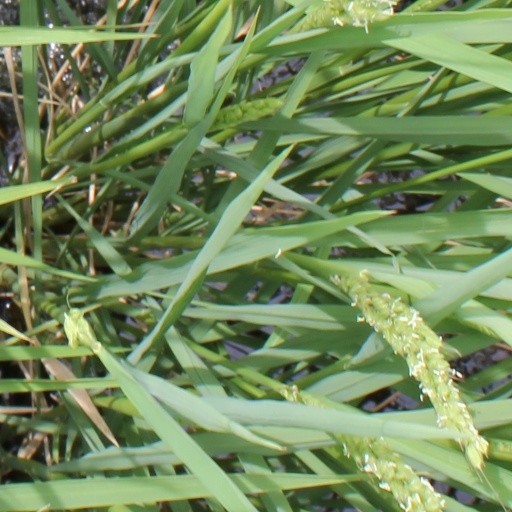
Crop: rice